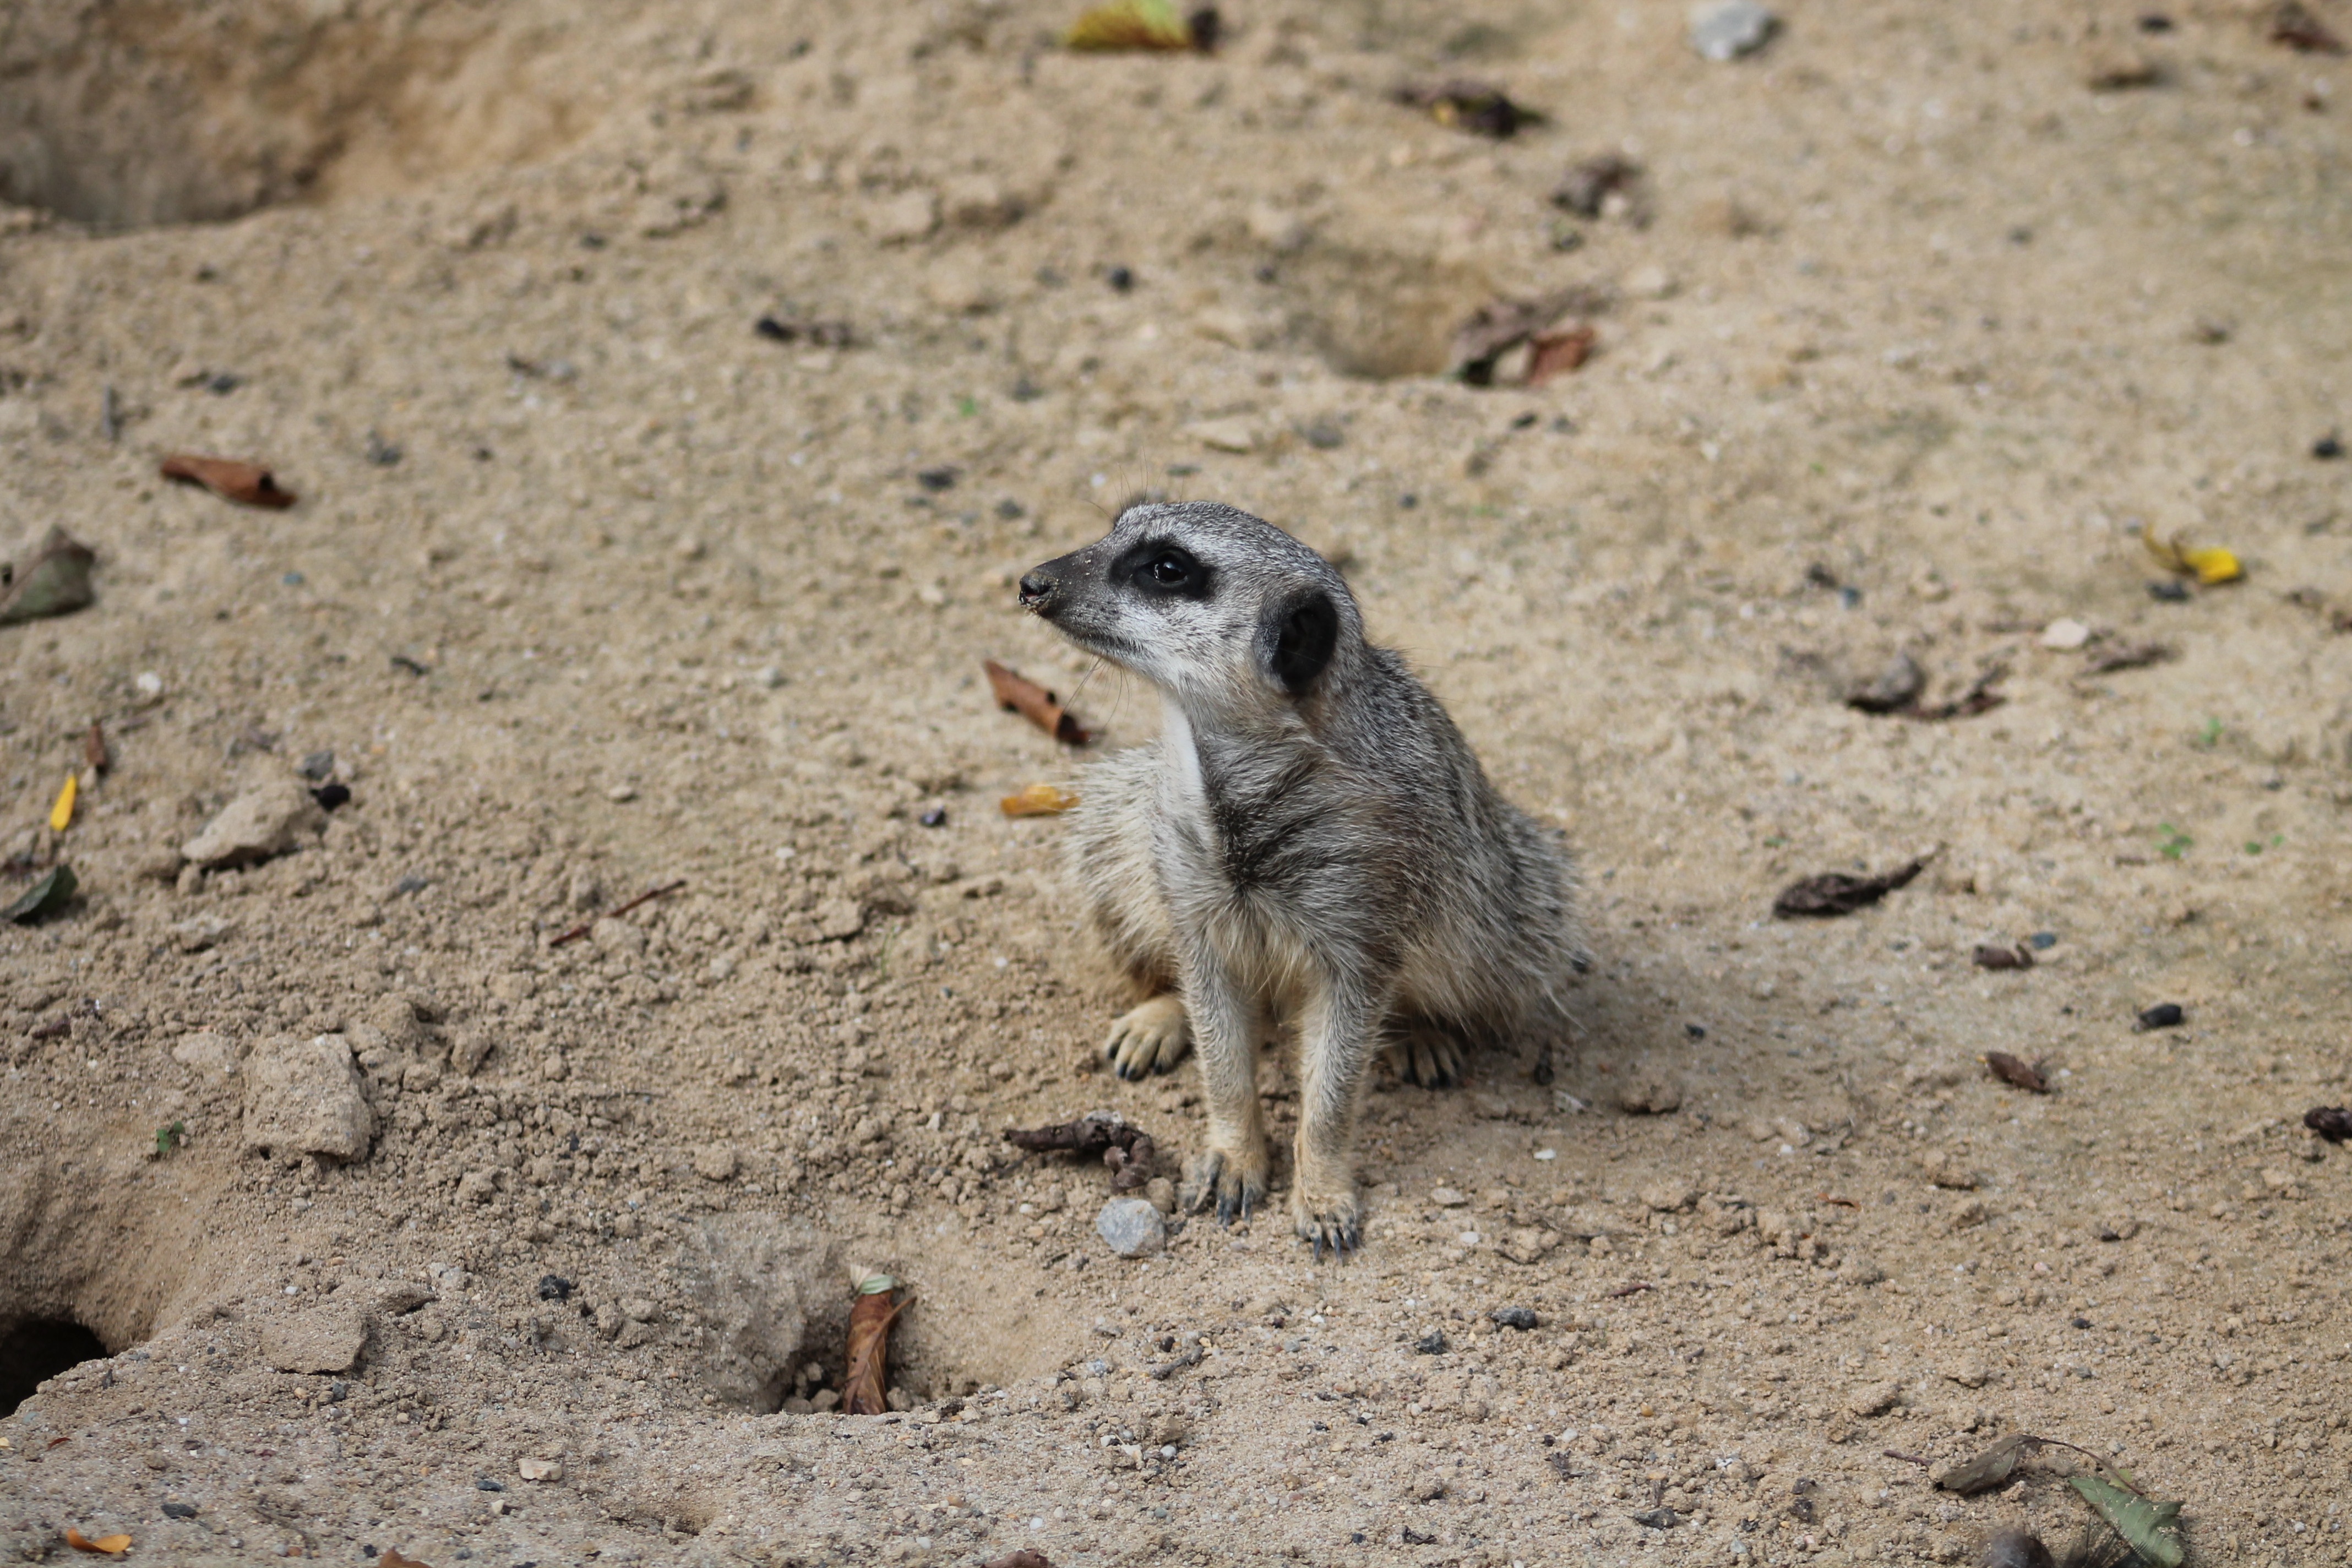
nature, animal, cute, wildlife, zoo, mammal, fauna, vertebrate, meerkat, curious, mongoose, marmot, prairie dog